Vojtěch Petráček

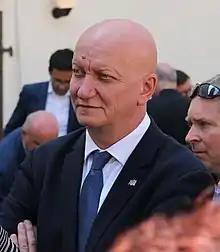
Vojtěch Petráček

Vojtěch Petráček (born 17 February 1964 in Prague) is a Czech nuclear physicist and University Lecturer. Since February 2018, He has also been the rector of the Czech Technical University in Prague (CVUT) in Prague (removed from office by an extraordinary Academic senate motion in 2025 for his "inability to manage").